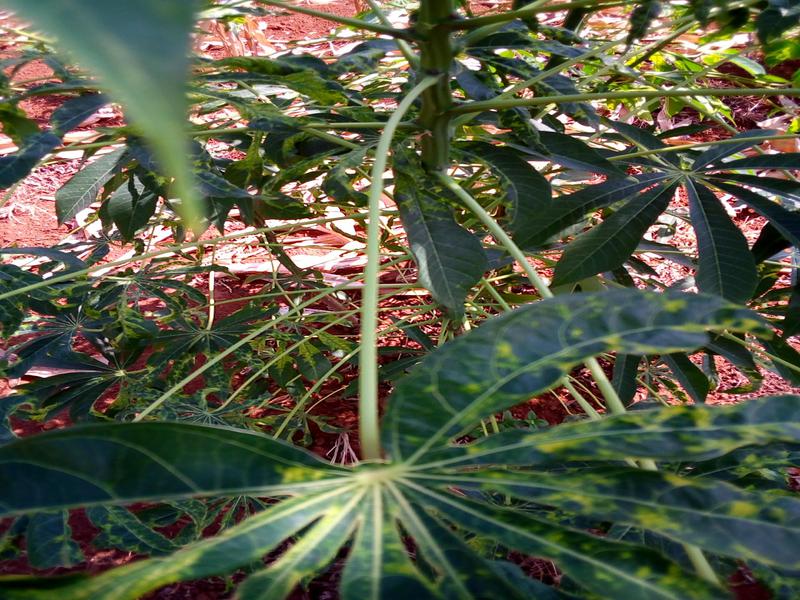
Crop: cassava
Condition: mosaic_disease